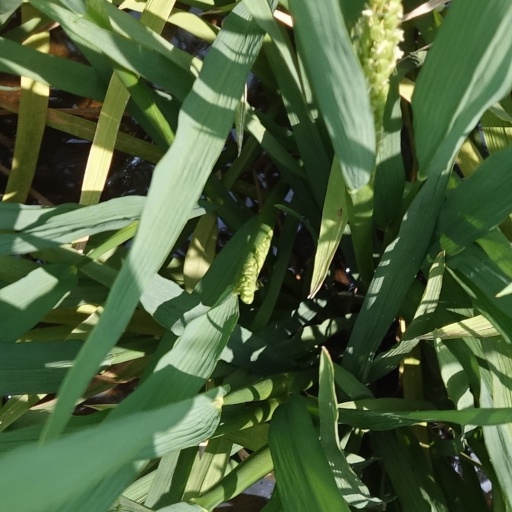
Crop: rice